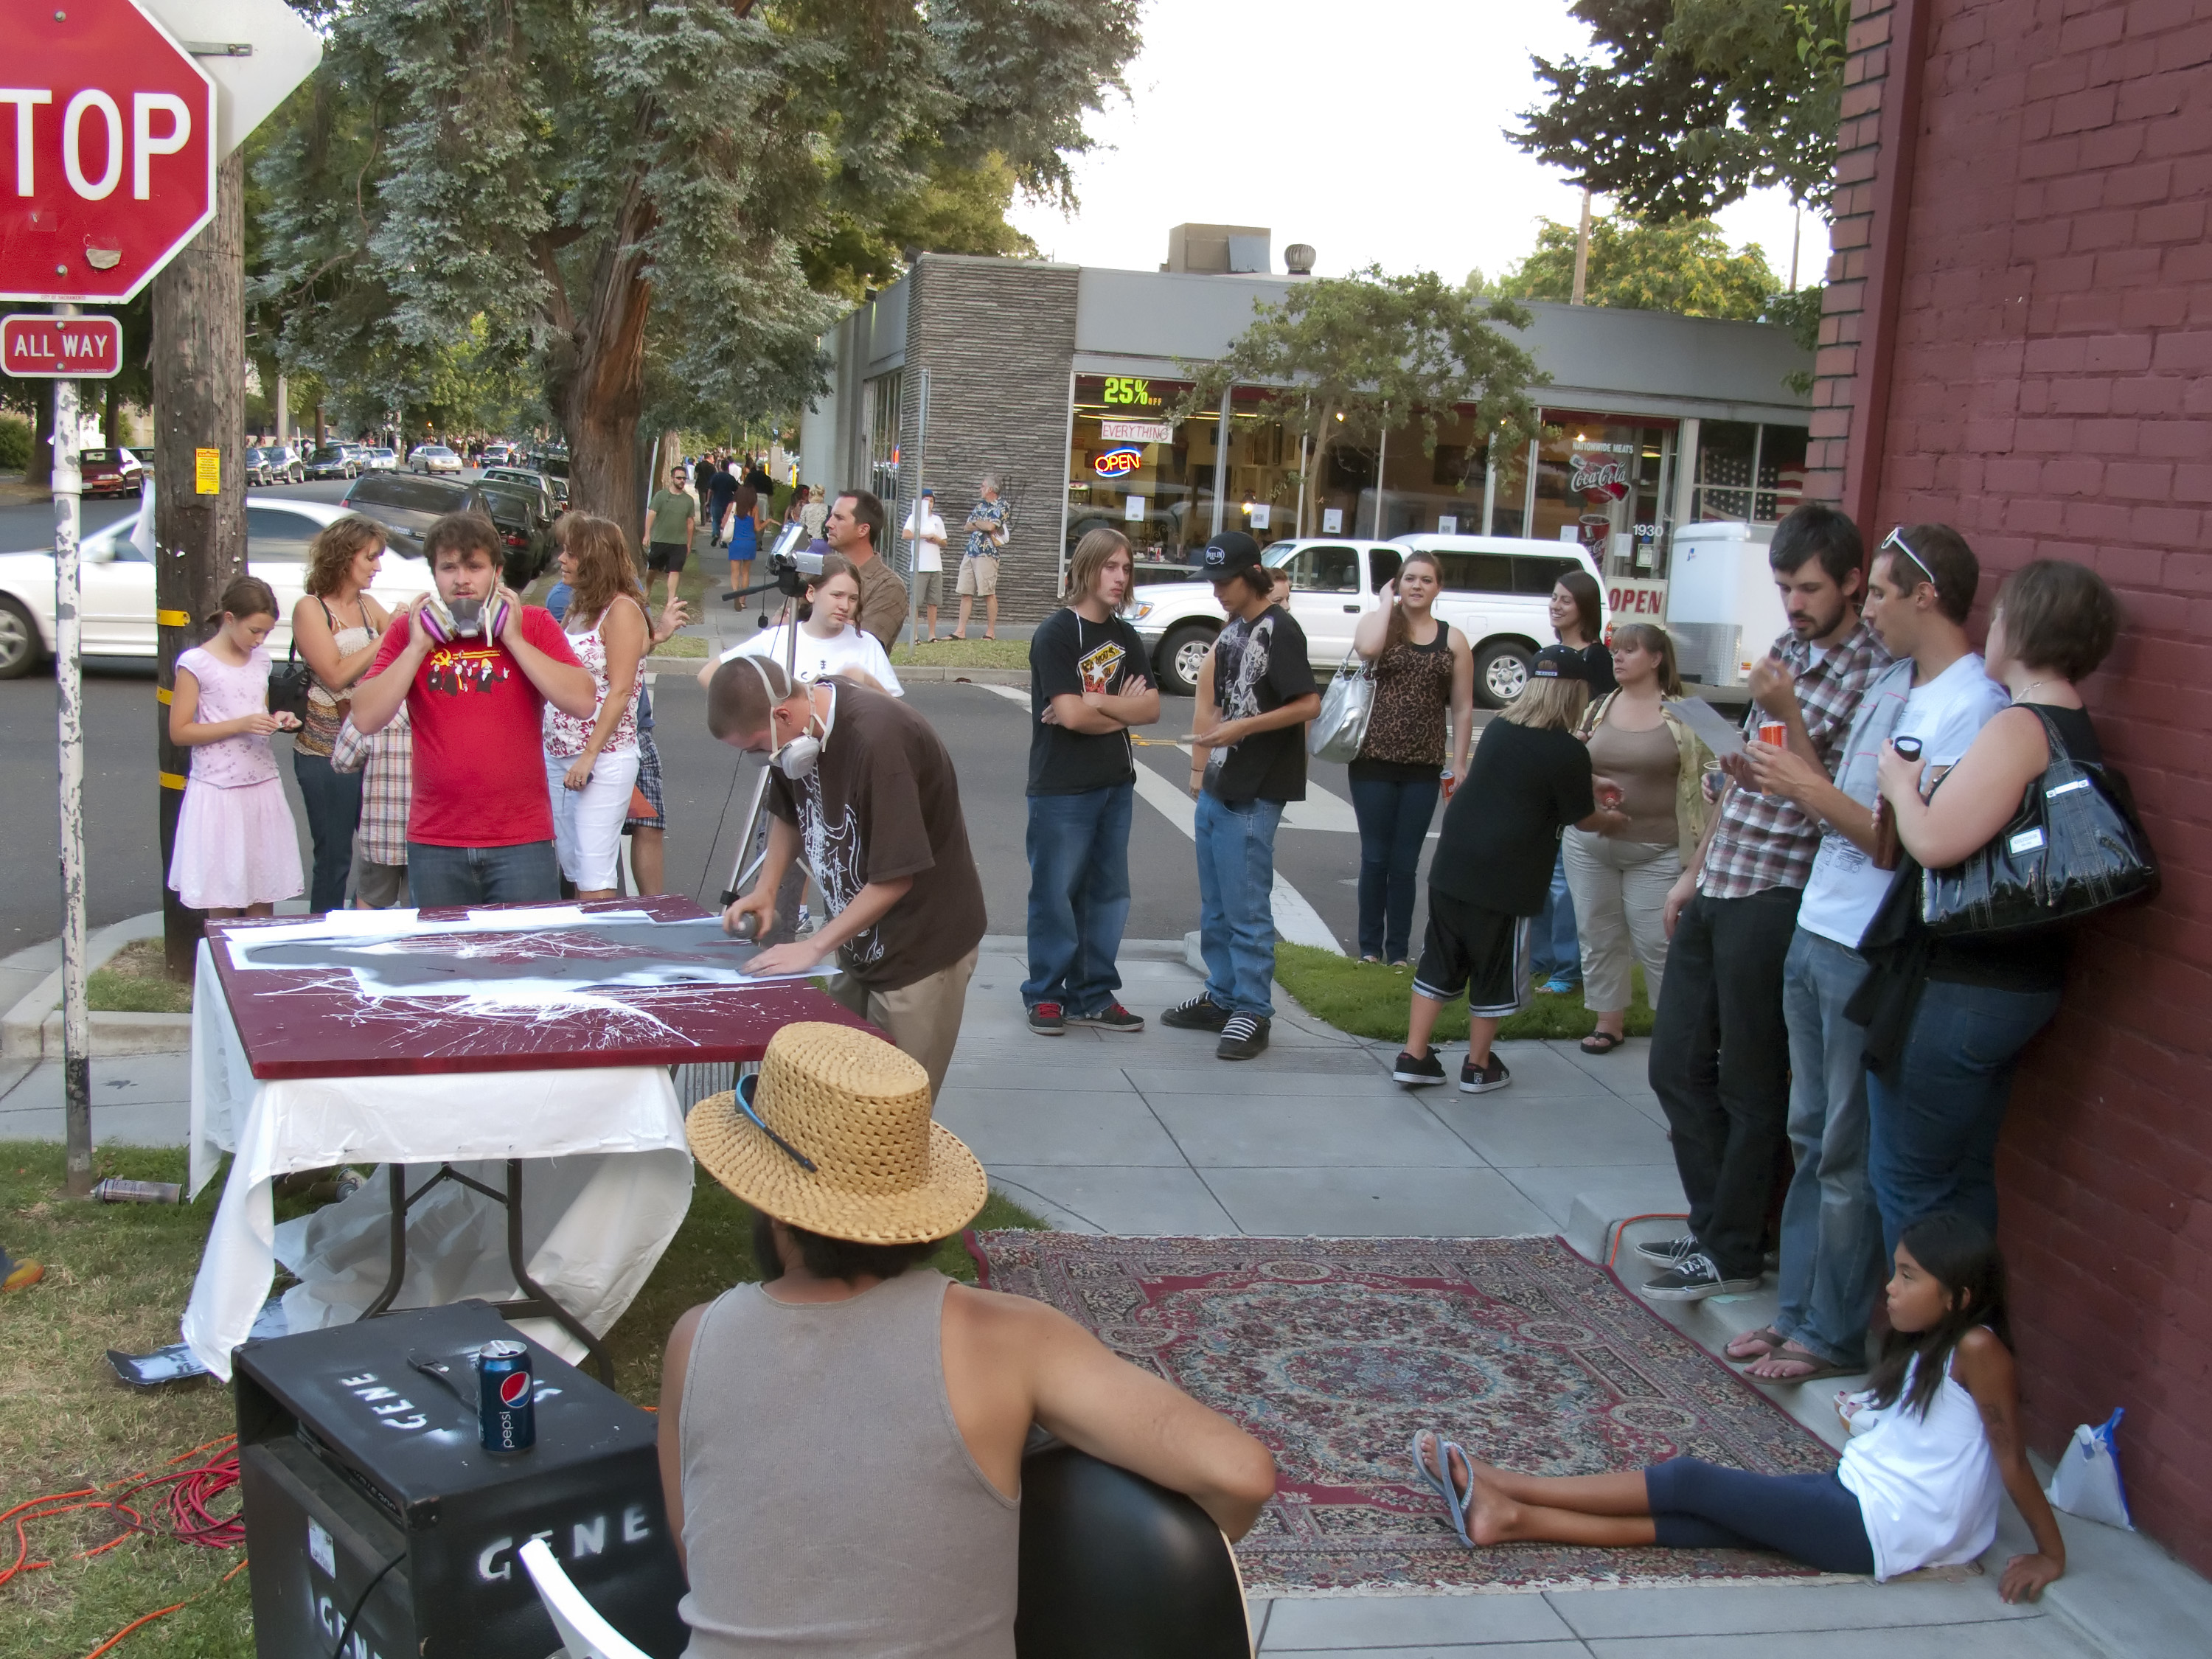
community, festival, sacramento, secondsaturday, vox, endurance sports